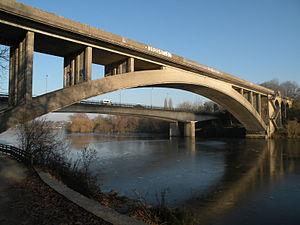
Pont de la Jonelière sur l'Erdre entre Nantes et La Chapelle-sur-Erdre
Le Pont de la Jonelière, est un viaduc ferroviaire de la ligne de Nantes-Orléans à Châteaubriant, il permet le franchissement de l'Erdre entre Nantes et La Chapelle-sur-Erdre, dans le département de la Loire-Atlantique en région Pays de la Loire.
Le Gesvres est une rivière de la Loire-Atlantique, dans la région Pays de la Loire en France, et un affluent droit de l'Erdre, donc un sous-affluent nord de la Loire.